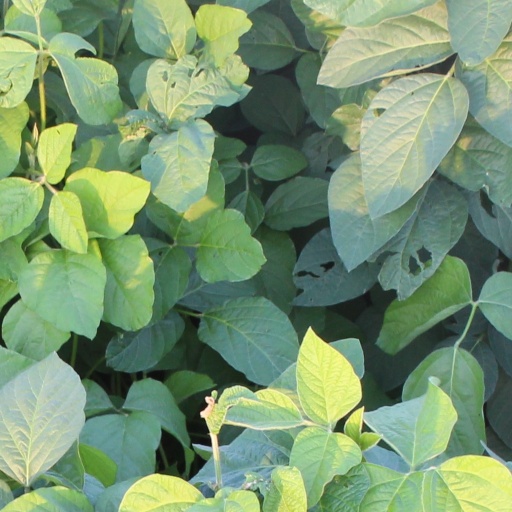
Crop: soybean